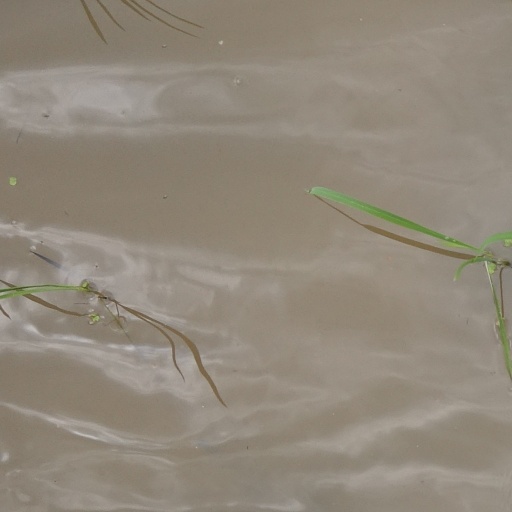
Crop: rice